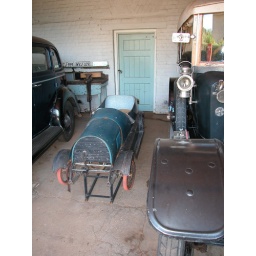
Longford. Woolmers Estate &amp;amp; Rose garden Kiddie car in the coach house